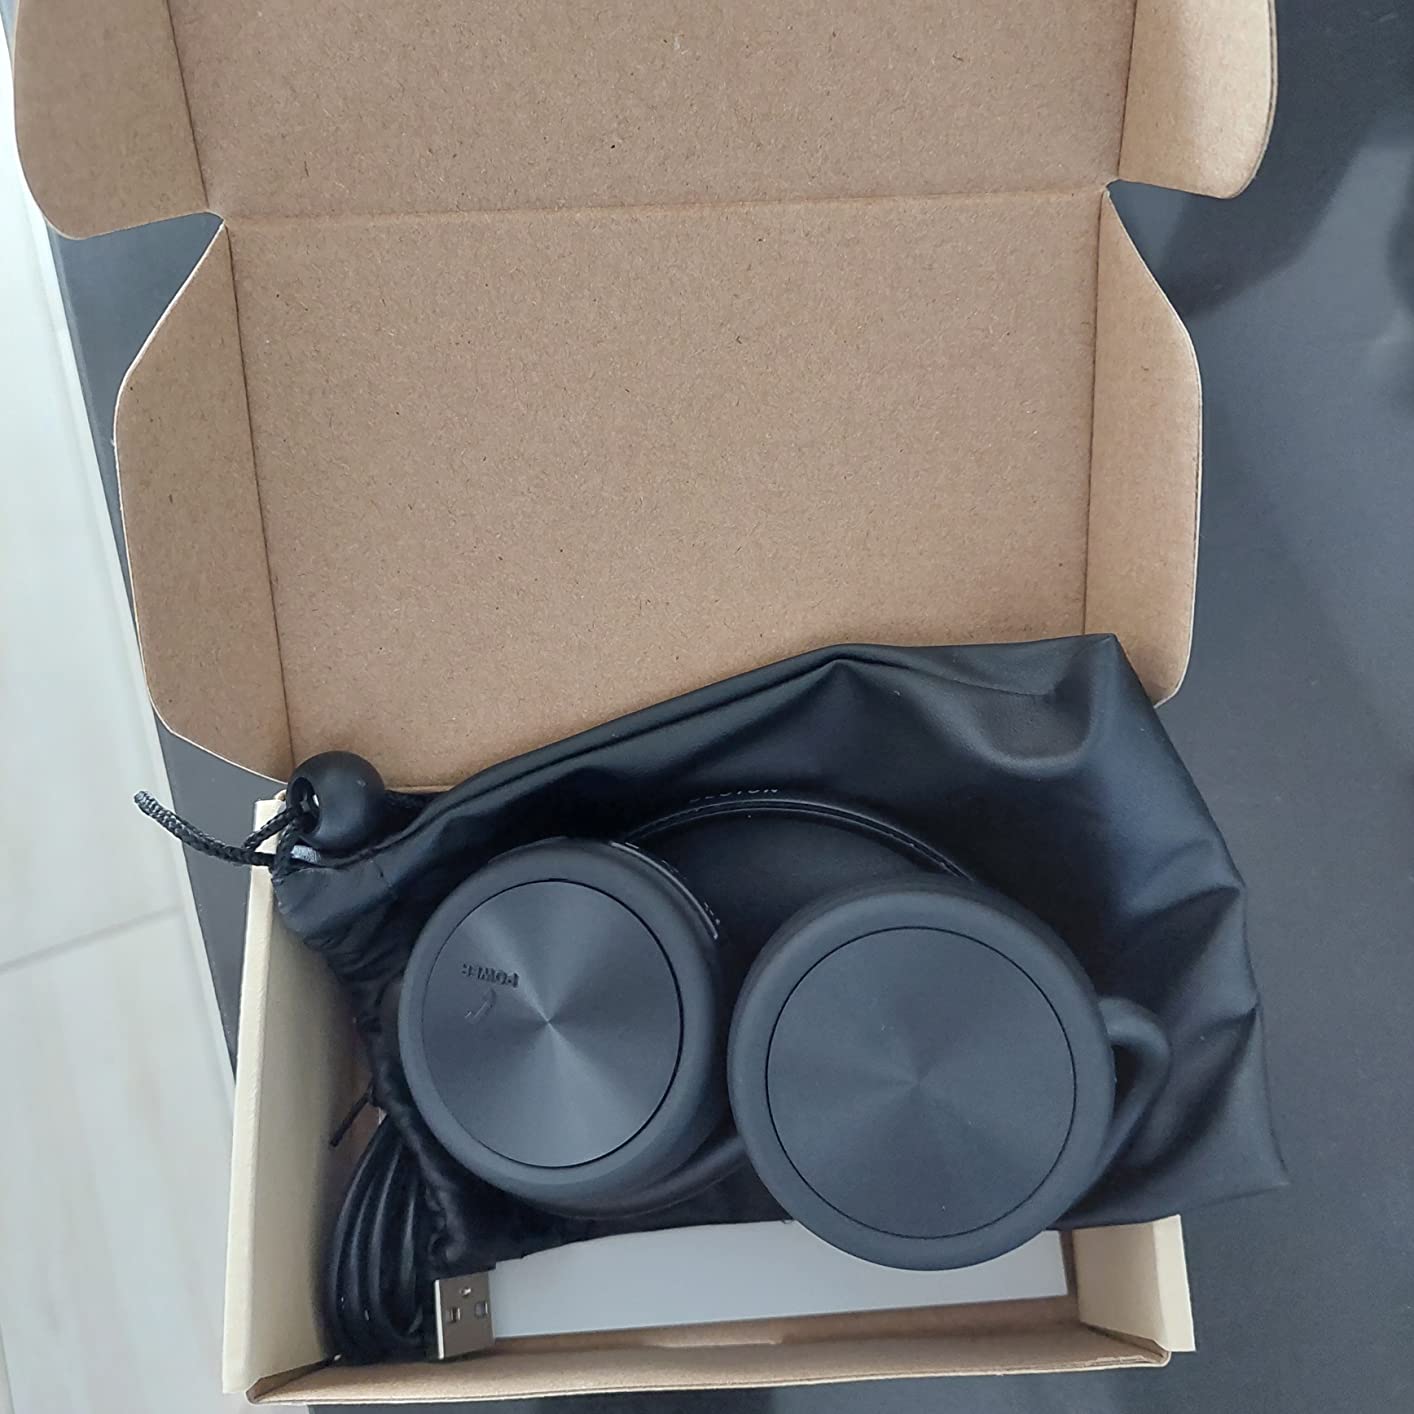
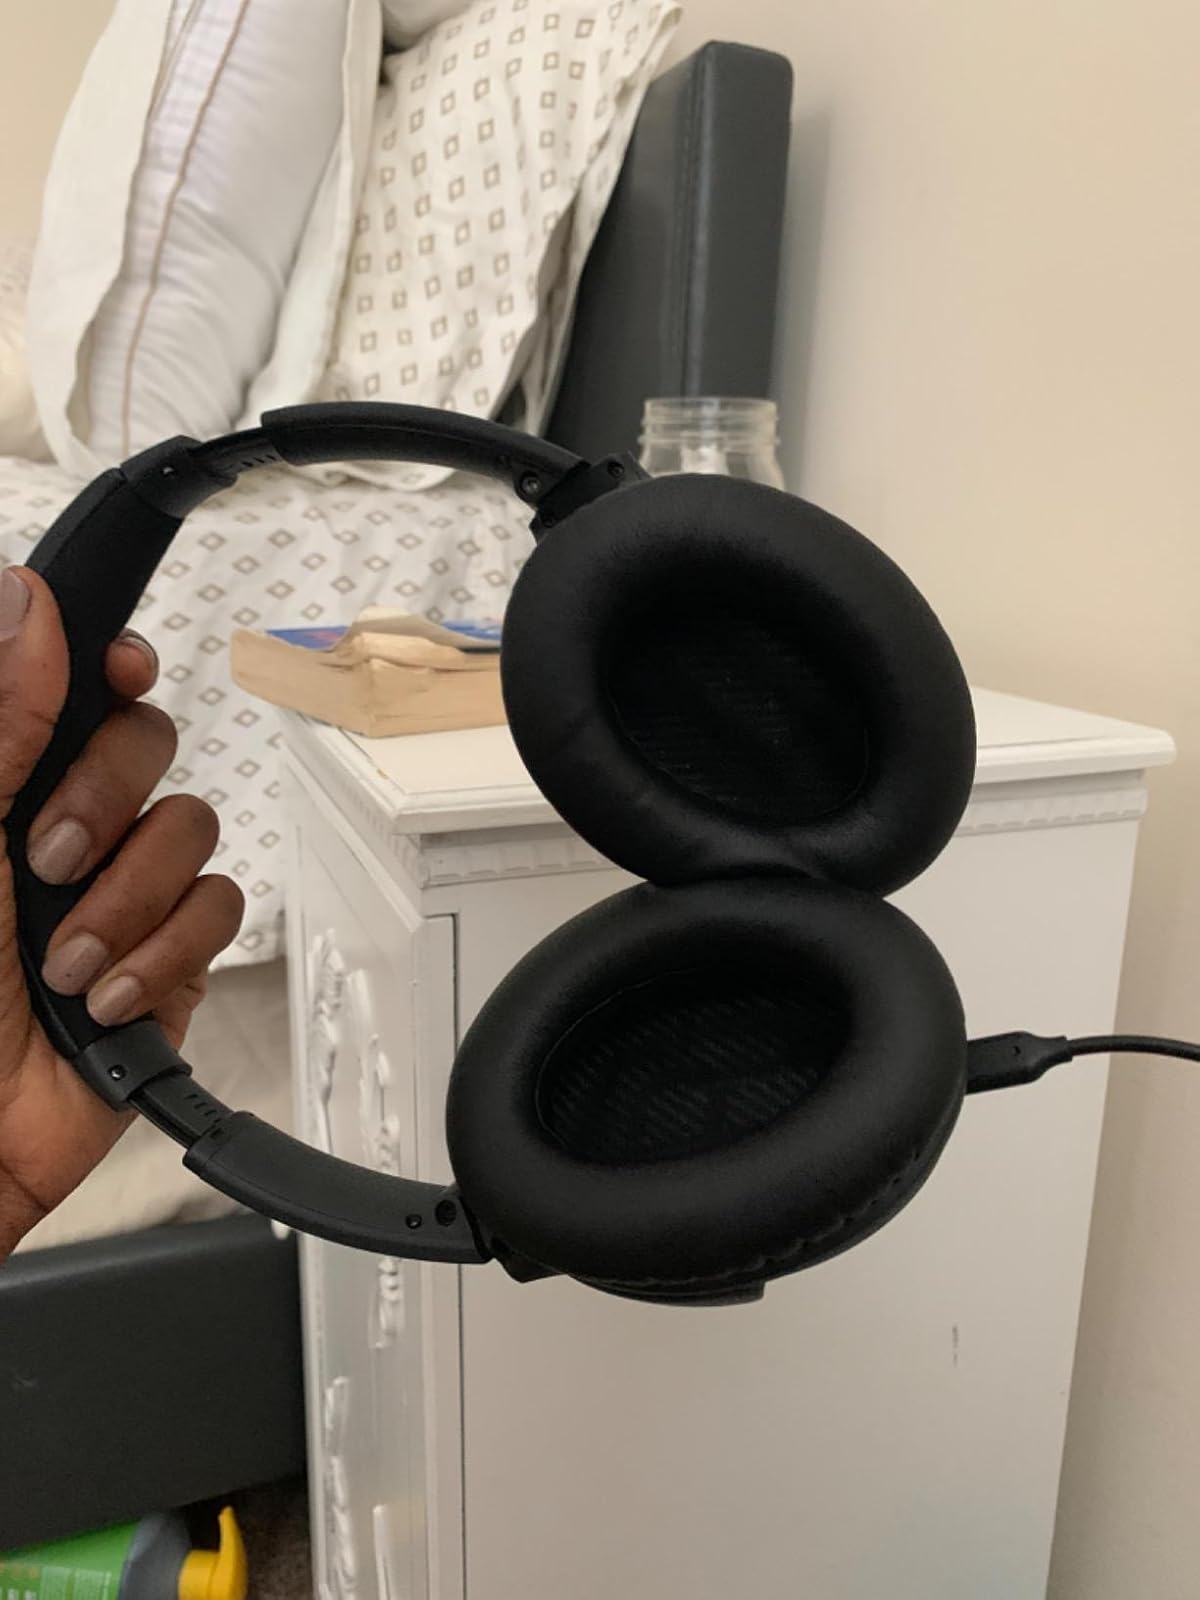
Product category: headphones
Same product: no